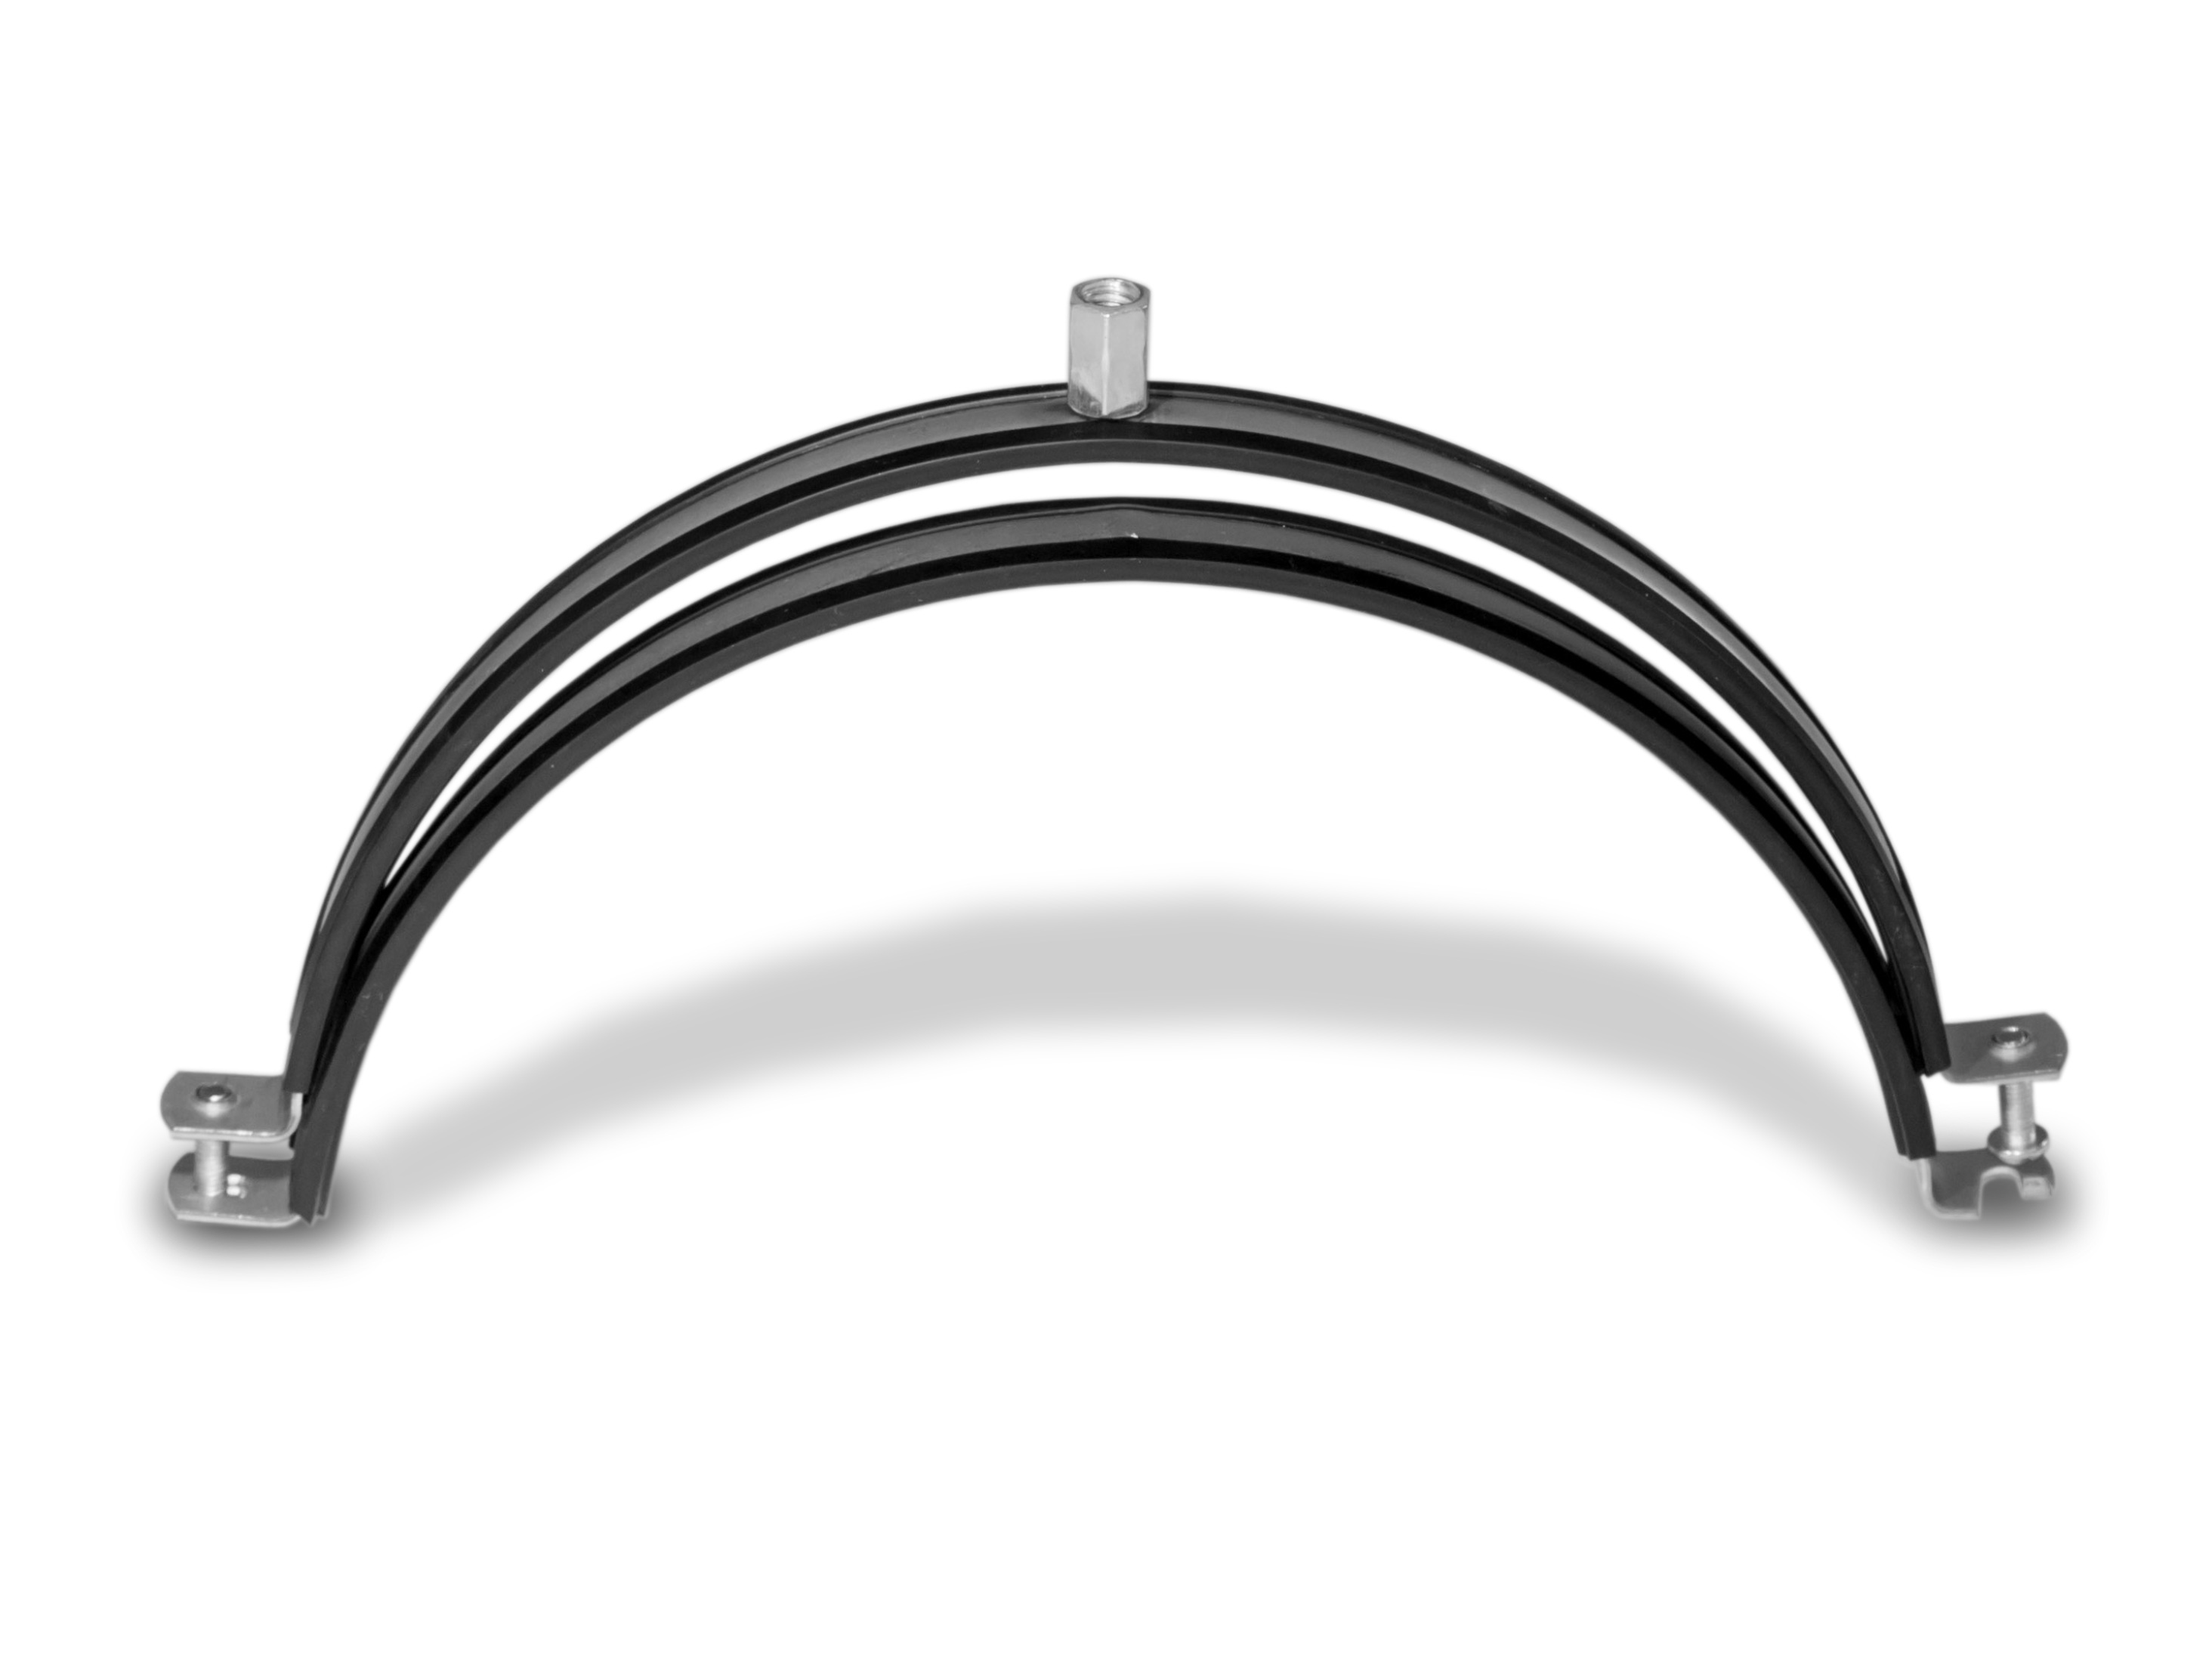
lighting, tap, clamp, auto part, automotive exterior, body jewelry, ventilation clamp, clamp with rubber